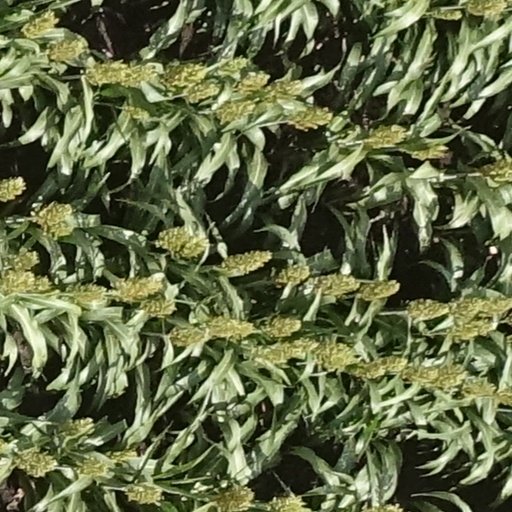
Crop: sorghum